Anarchism in Switzerland

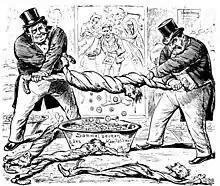
"The new relationship between workers and entrepreneurs", an 1896 satirical cartoon on bad working conditions in Swiss factories

As a result of the split in the International, the socialist movement within Switzerland became split across the same lines. In Romandy, anarchism became the predominant tendency, whereas in German-speaking Switzerland, it was social democratic tendencies that took the lead.